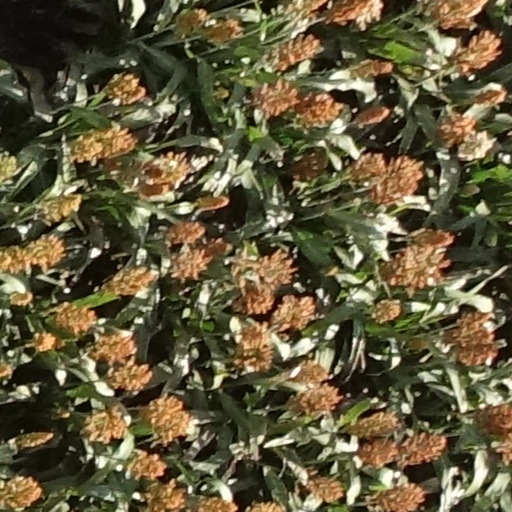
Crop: sorghum